Sky position (RA, Dec in degrees): 183.484, 13.676
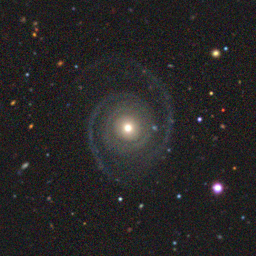
Galaxy morphology: Unbarred Loose Spiral Galaxies